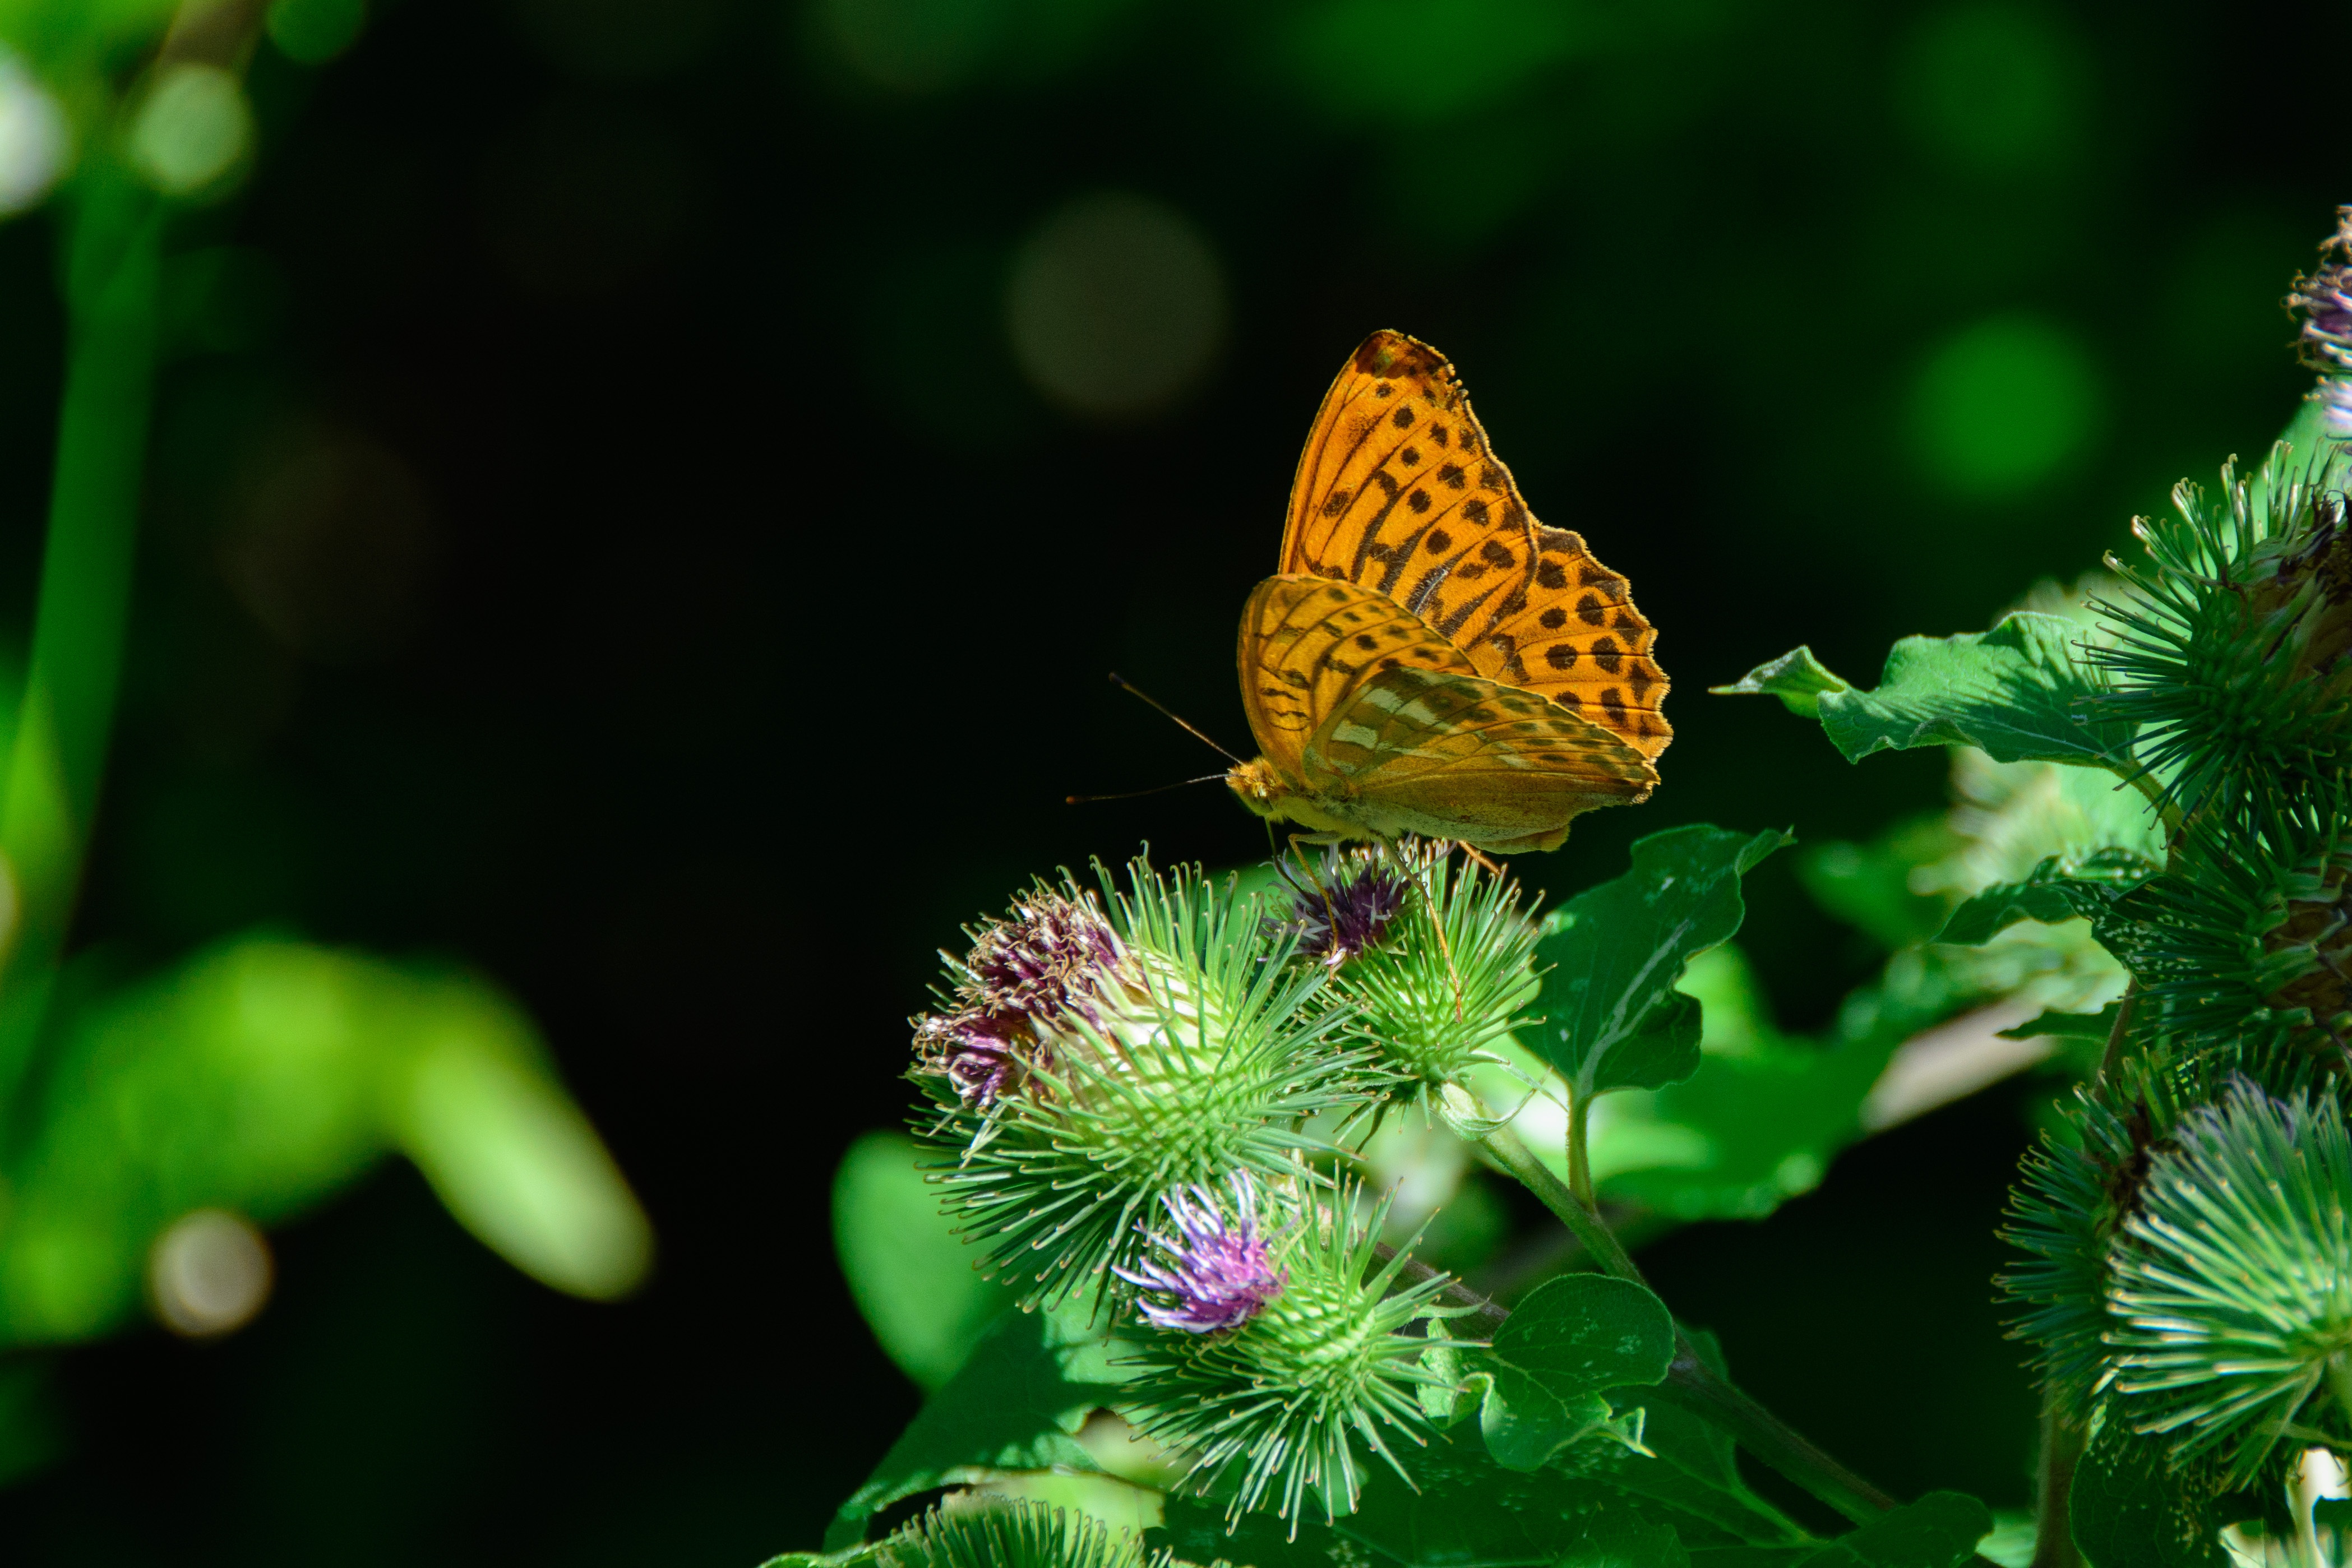
nature, plant, photography, leaf, flower, orange, green, insect, botany, butterfly, flora, fauna, invertebrate, close up, nectar, macro photography, pollinator, moths and butterflies, silver bordered fritillary